David Byrne Live at Union Chapel

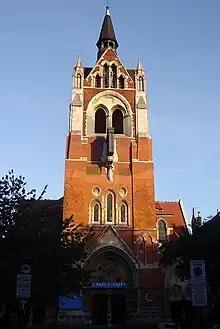
Union Chapel in Islington is a fully functional church and music venue

David Byrne Live at Union Chapel is a DVD of a live performance at Union Chapel, Islington by David Byrne released on October 26, 2004.